Prince Frederick's Chapel Ruins

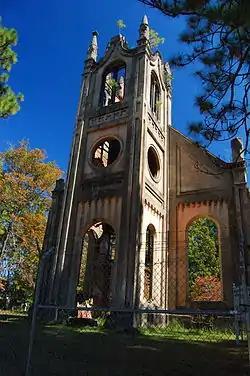
Ruins at Prince Frederick's Chapel

Prince Frederick's Chapel Ruins is a historic site in Plantersville, South Carolina.